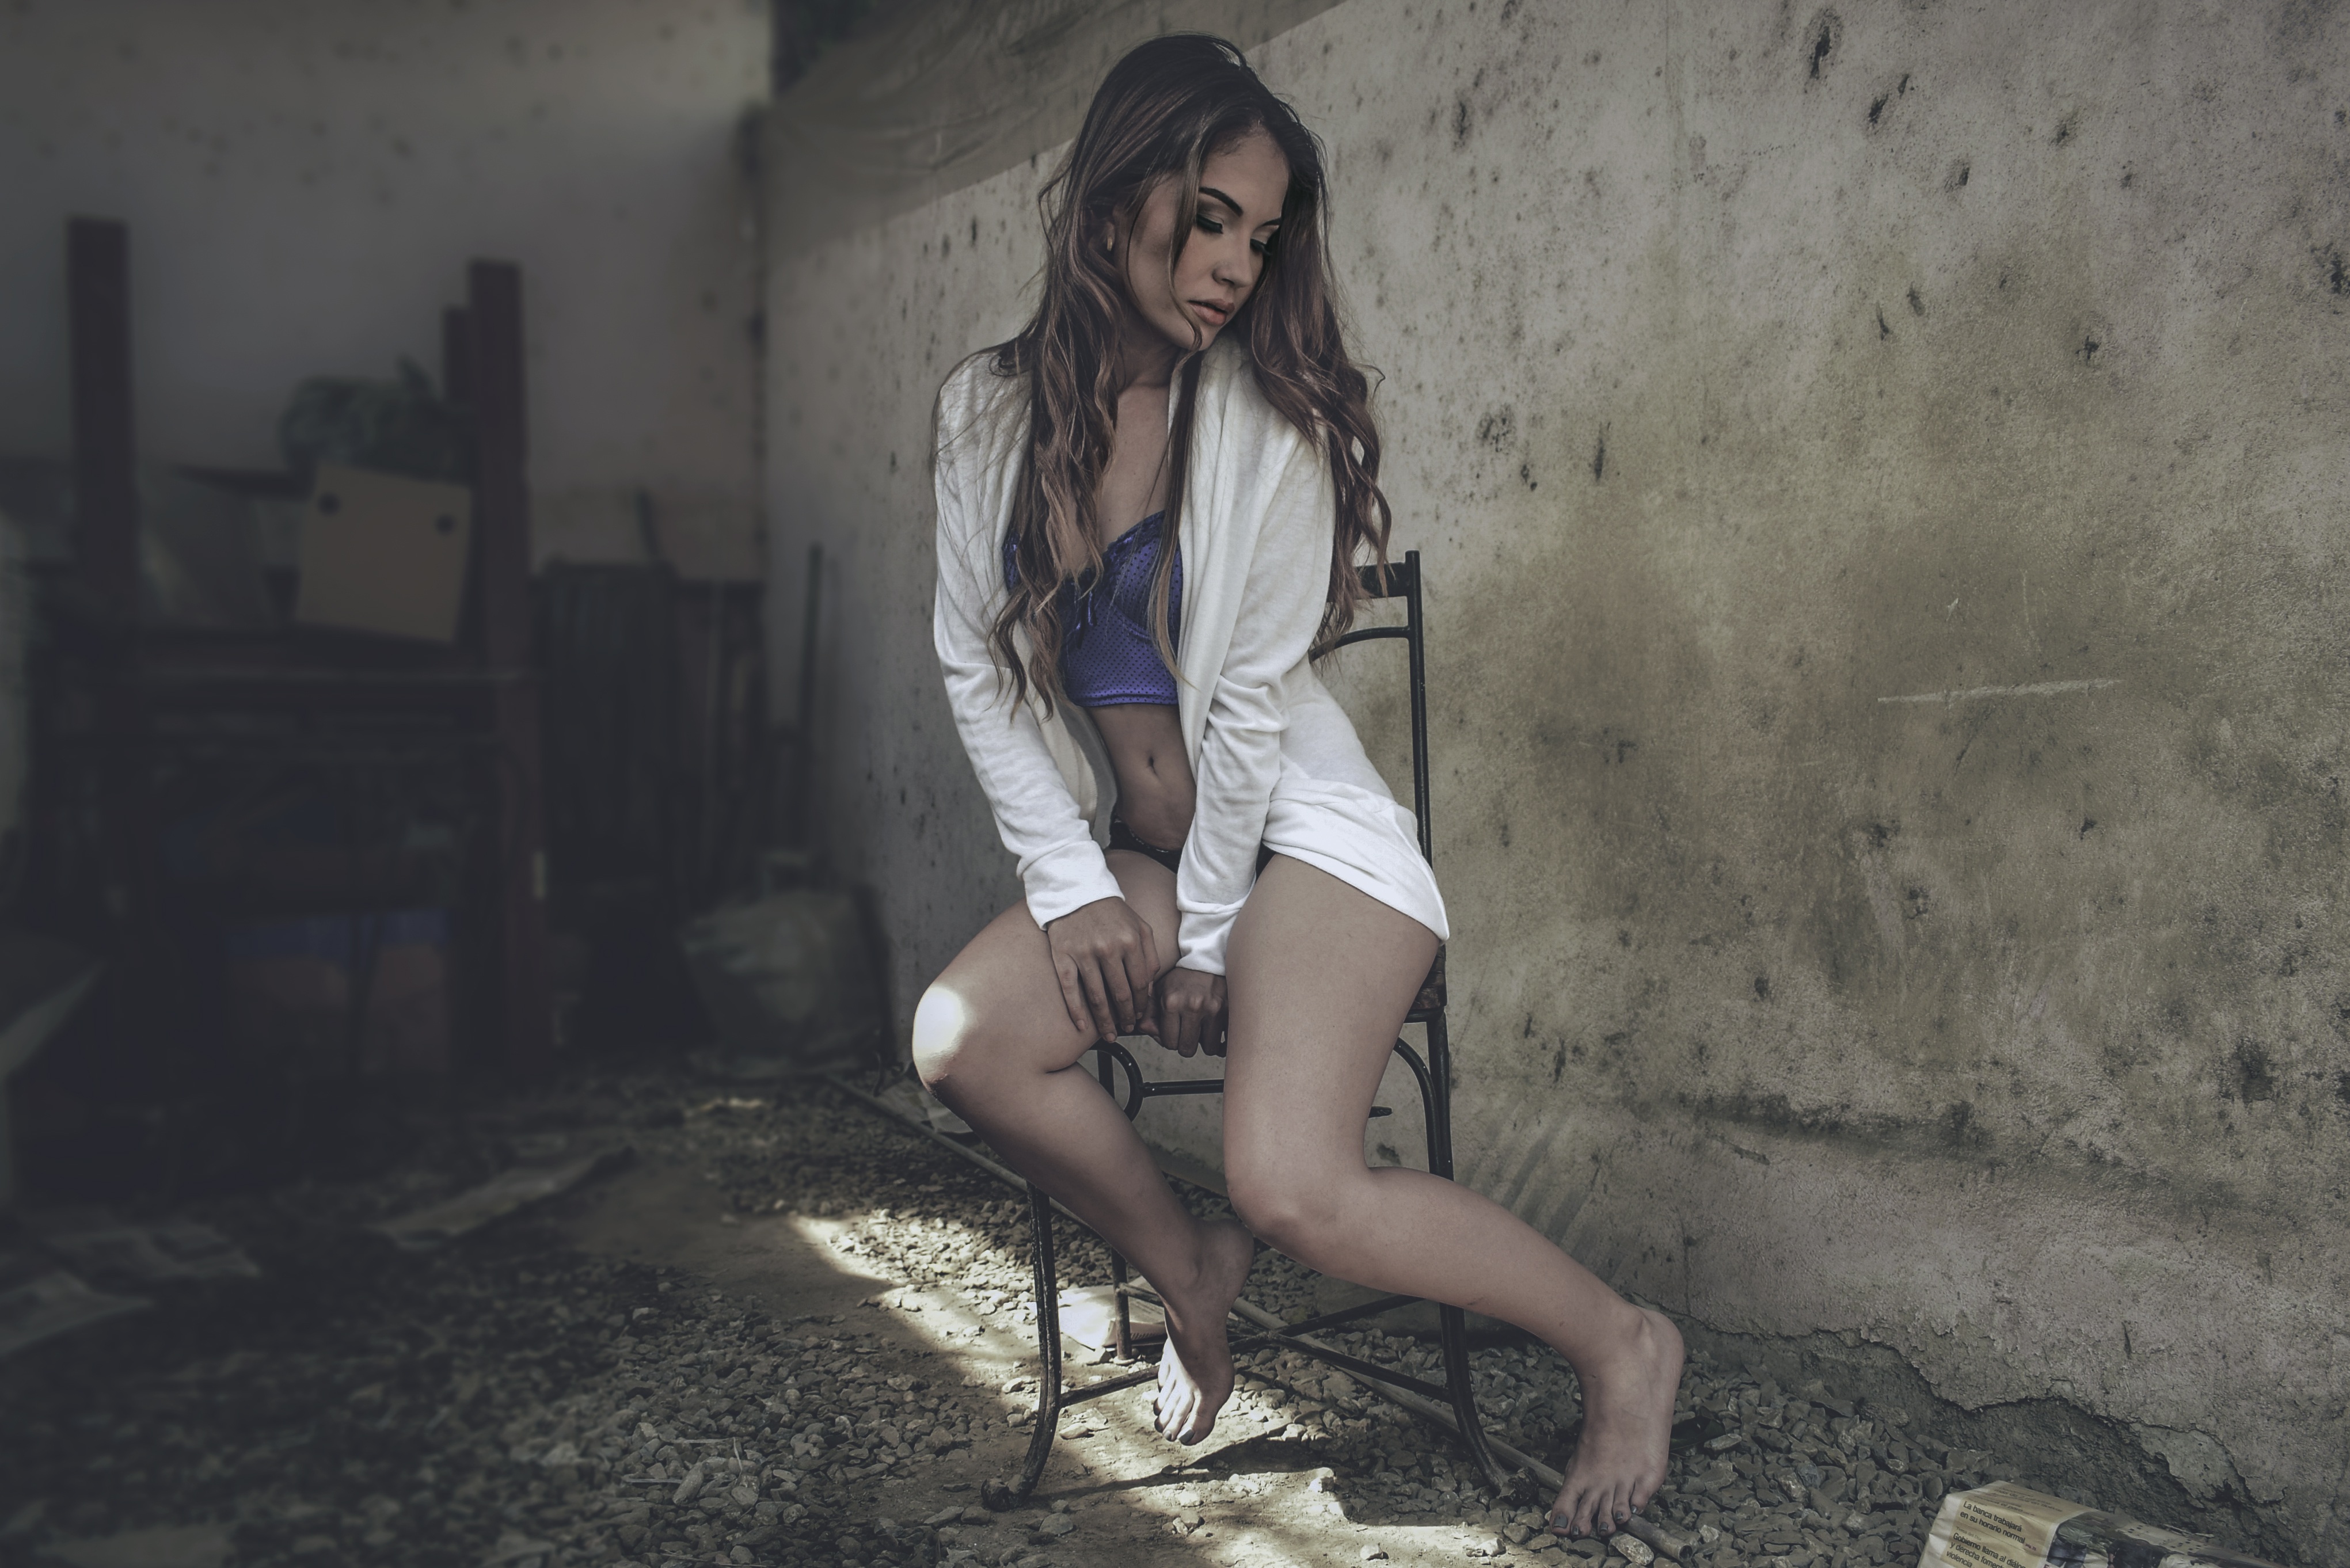
hand, person, girl, hair, photography, chair, feet, leg, portrait, model, sitting, fashion, clothing, lady, long hair, human body, face, women, legs, photograph, skin, pose, beauty, sexy, style, blond, image, pretty, body, attractive, bella, sensual, abdomen, photo shoot, human positions, art model